Maria Theresa of Naples and Sicily

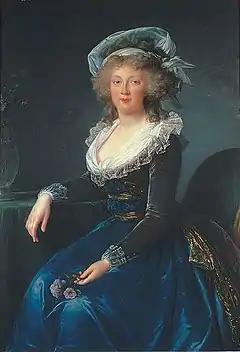
Portrait by Élisabeth Vigée Le Brun, 1790

Maria Theresa of Naples and Sicily (6 June 1772 – 13 April 1807) was the first Empress of Austria and last Holy Roman Empress as the spouse of Francis II. She was born a Princess of Naples as the eldest daughter of King Ferdinand I of the Two Sicilies and Queen Maria Carolina.